Gas turbine

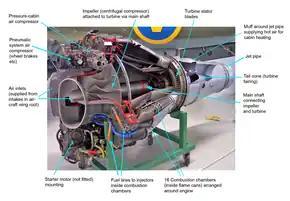
Scale jet engines are scaled down versions of this early full scale engine.

With this in mind the pioneer of modern Micro-Jets, Kurt Schreckling, produced one of the world's first Micro-Turbines, the FD3/67. This engine can produce up to 22 newtons of thrust, and can be built by most mechanically minded people with basic engineering tools, such as a metal lathe.